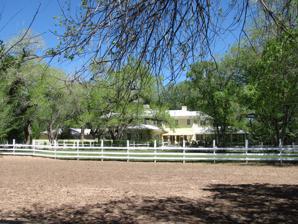
Building: Robert Dietz Farmhouse
Country: United States of America
Year built: 1914
Historic house in New Mexico, United States United States historic place Robert Dietz Farmhouse U.S. National Register of Historic Places NM State Register of Cultural Properties Dietz Farmhouse, 2010 Show map of New Mexico Show map of the United States Location 4117 Rio Grande Blvd. NW, Albuquerque, New Mexico Coordinates 35°8′23″N 106°40′44″W / 35.13972°N 106.67889°W / 35.13972; -106.67889 Built 1914 Architectural style Prairie School NRHP reference No. 84002852 NMSRCP No. 946 Significant dates Added to NRHP February 9, 1984 Designated NMSRCP August 25, 1983 The Robert Dietz Farmhouse is a historic house in the North Valley of Albuquerque , New Mexico . It was originally a one-story farmhouse built in 1914 by Robert Dietz, a native of Syracuse, New York , who moved to Albuquerque in 1910 like many others seeking treatment for tuberculosis . A second story was added in 1928, turning the building into a "grand home". The Dietz family lived and farmed there until the 1940s. It was listed on the New Mexico State Register of Cultural Properties in 1983 and the National Register of Historic Places in 1984. The Dietz house is a two-story stuccoed frame building aligned along a north–south axis. The house design is a vernacular adaptation of Prairie School architecture, with a low, overhanging hip roof , and sash windows arranged in bands surrounded by wooden trim to "create an impression of horizontality". The house has over 100 windows in total. A stable on the property is also included in the National Register listing. References